Days of Heaven

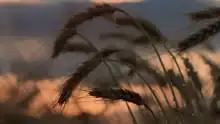
Most of "Days of Heaven" was filmed during dawn and dusk, a time known as the "golden hour". Critics were unanimous in citing the photography as a technical highlight.

According to Almendros, the production was not "rigidly prepared", allowing for improvisation. Daily call sheets could have been more detailed, and the schedule changed to suit the weather. This upset some Hollywood crew members not used to working this way. Most crew members were used to a "glossy style of photography" and felt frustrated because Almendros did not give them much work. Daily, he asked them to turn off the lights they had prepared for him. Some crew members said that Almendros and Malick did not know what they were doing. The tension led to some of the crew quitting the production. Malick supported what Almendros was doing and pushed the film's look further, removing more lighting aids and leaving the image bare.